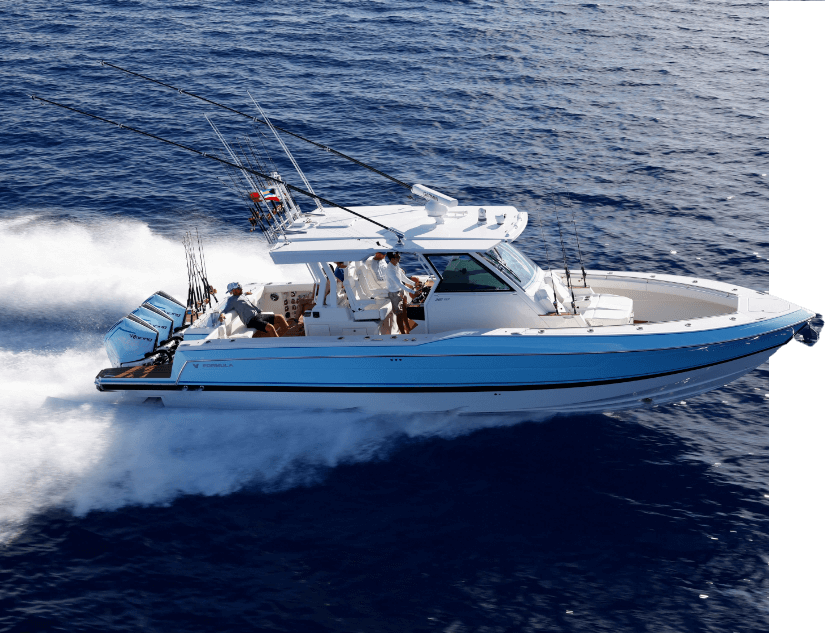
Vehicle type: Ships